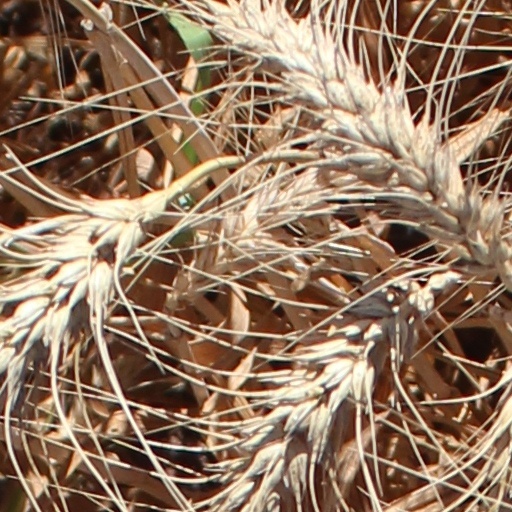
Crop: wheat